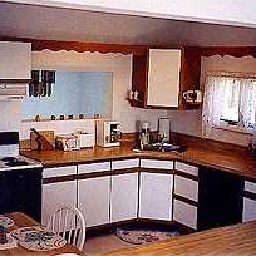
Room type: kitchen